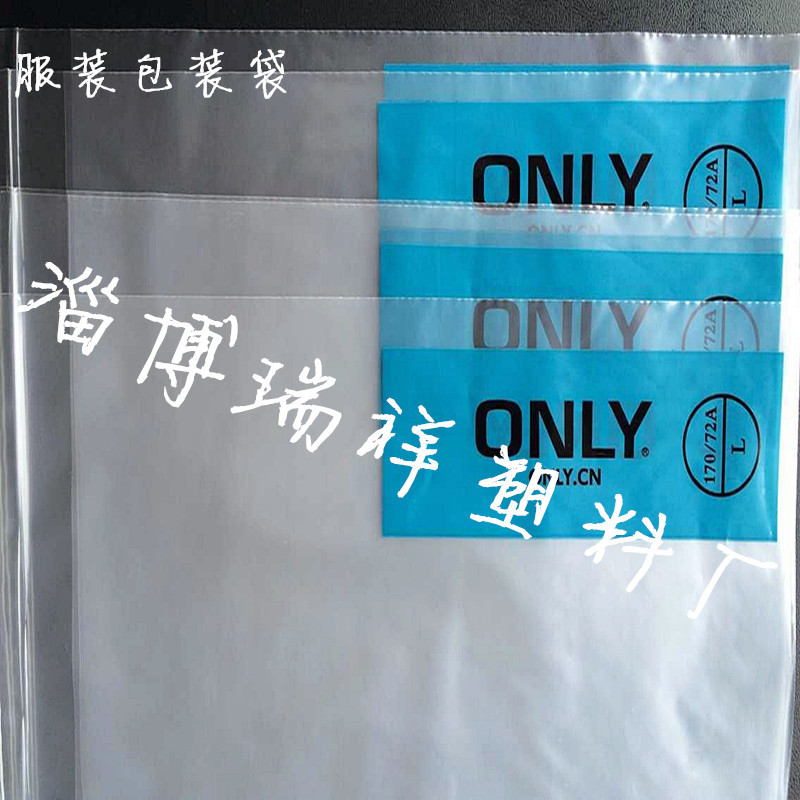
Label: plastic